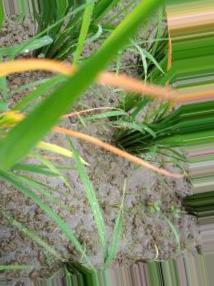
Nhãn: Tungro virus